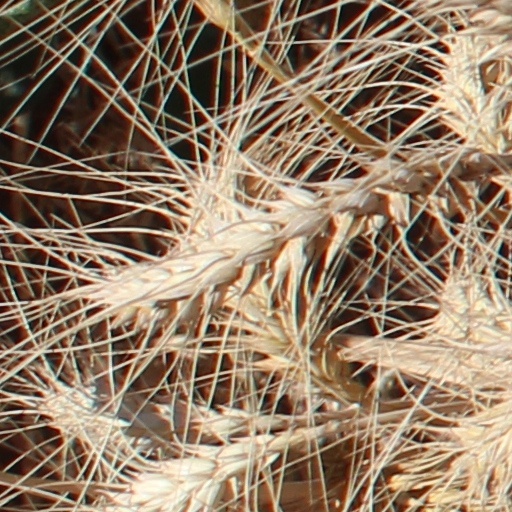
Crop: wheat